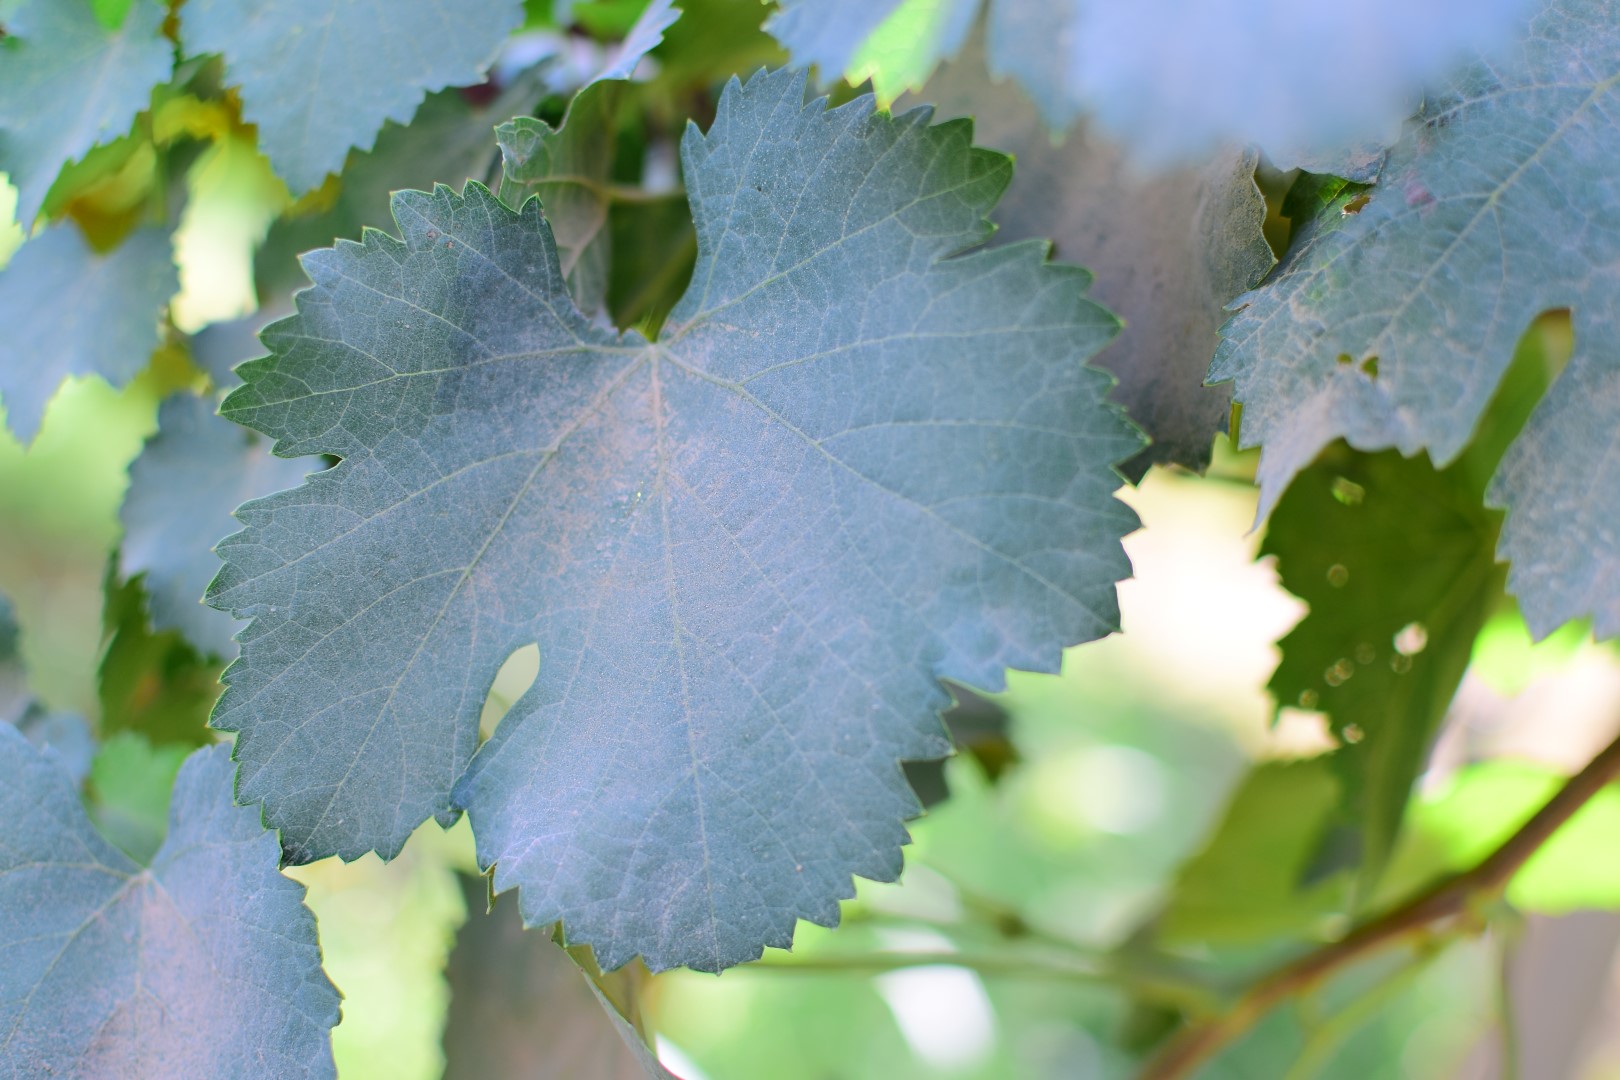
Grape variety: Frinsi